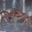
Label: cra